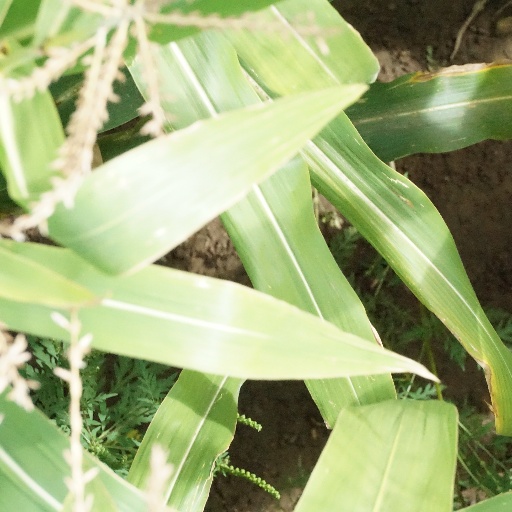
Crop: maize; corn